Chest reconstruction

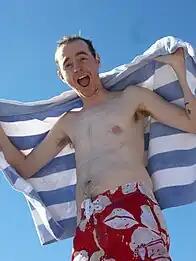
A transgender man 4 years after keyhole top surgery, 2014.

Chest reconstruction surgery candidates desire a flat chest, which may or may not include masculinization. These candidates may include cisgender men with gynecomastia; transgender men who are medically transitioning and have chest dysphoria; and non-binary people with breasts. All of the above listed may experience chest dysphoria and/or a desire to masculinize its size or shape.